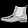
Label: Ankle boot